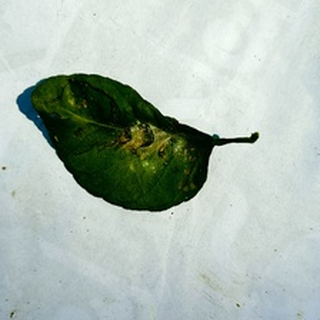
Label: lemon_spider_mites